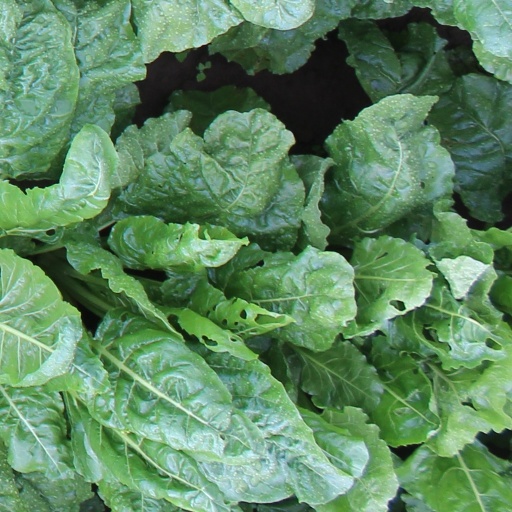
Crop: sugar beet